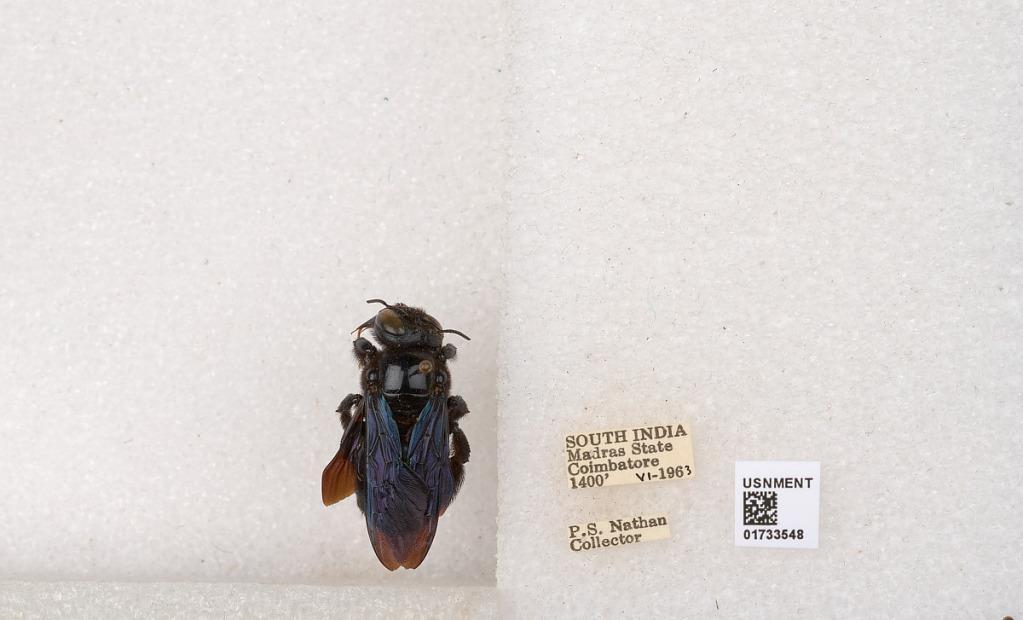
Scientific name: Xylocopa (Ctenoxylocopa) fenestrata (Fabricius)